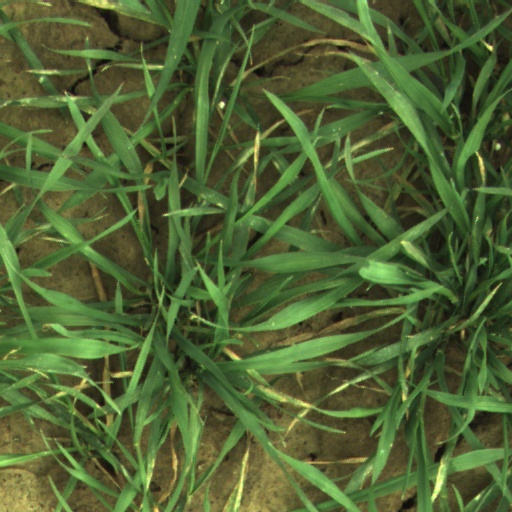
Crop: wheat